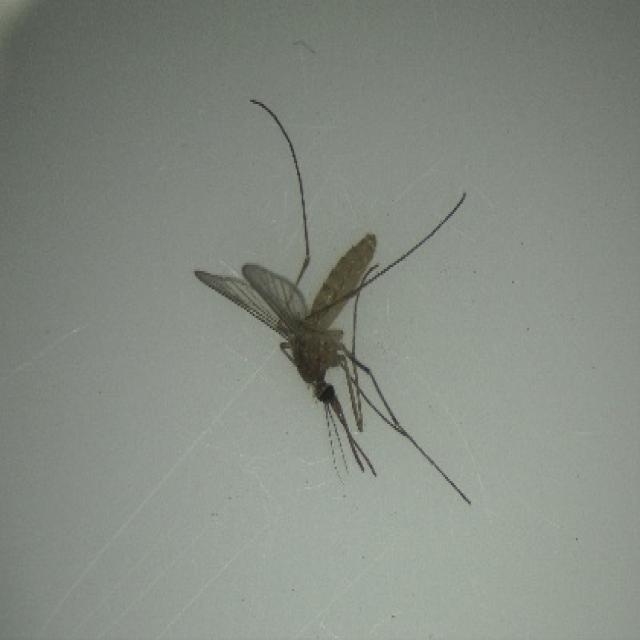
Species: culex_pipiens